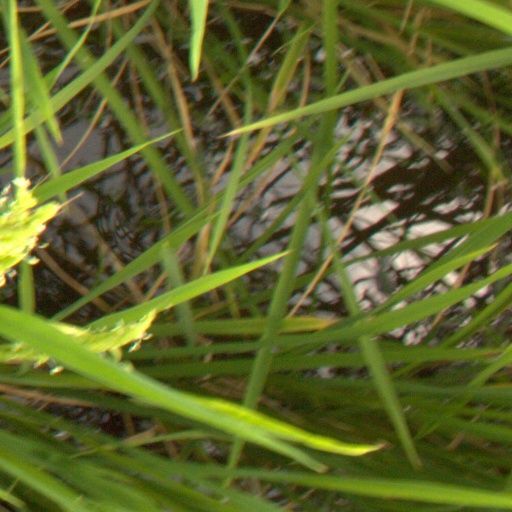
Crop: rice